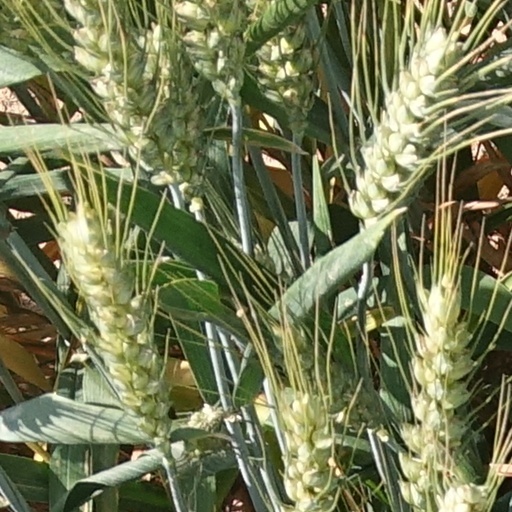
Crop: wheat